Medieval Siege Society

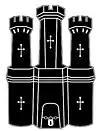

The Medieval Siege Society is a British living history and combat reenactment association dedicated to costumed reenactment of siege warfare, combat reenactment and events surrounding the history known as the Hundred Years War and the Wars of the Roses (circa 1350–1490). Apart from reenactment, it is also involved in research into the history of the period, and education (at the school or college level) about the same.